Universal lathe

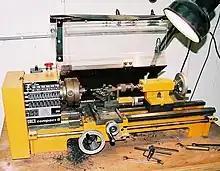
Benchtop universal lathe

A universal lathe or parallel lathe is the most common type of lathe. It differs from other types of lathes in that it has the option of a tailstock, separate mechanisms for longitudinal and transverse feeds (typically via separate handwheels), and an automatic (usually mechanically) driven longitudinal leadscrew for making threads.